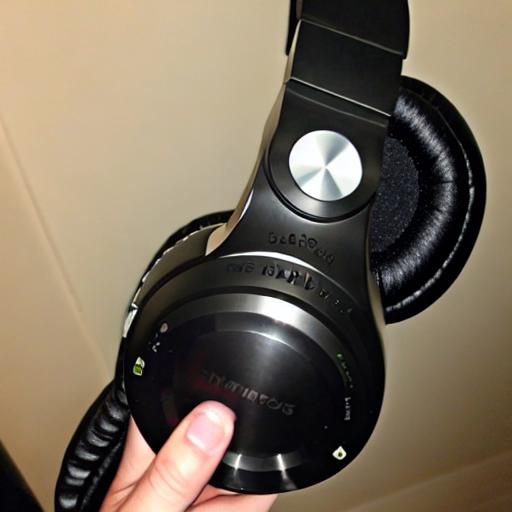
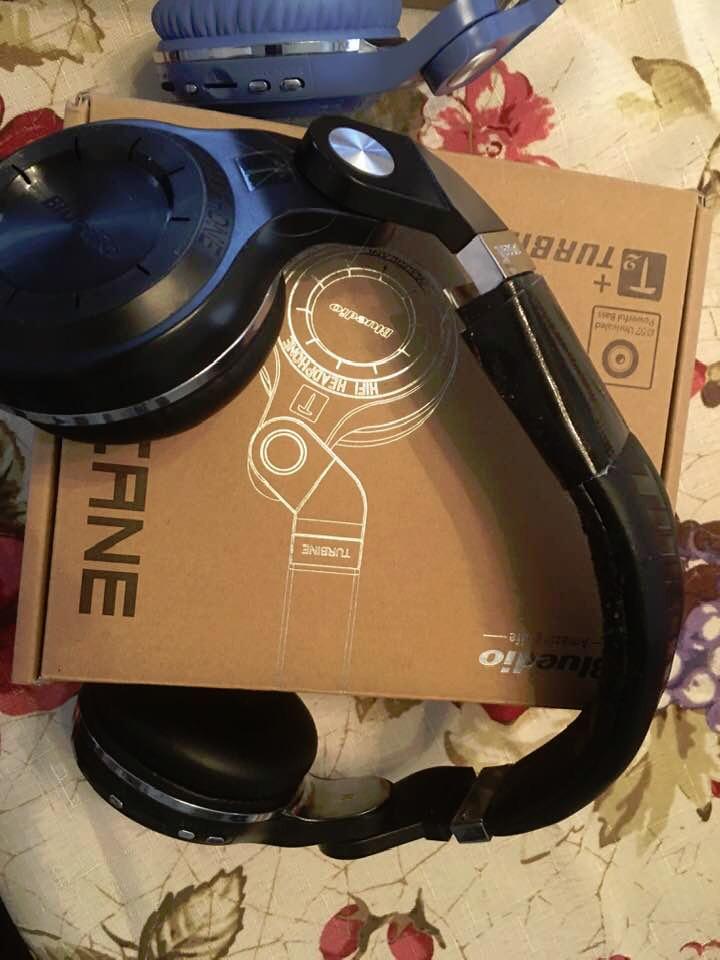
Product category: headphones
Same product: no